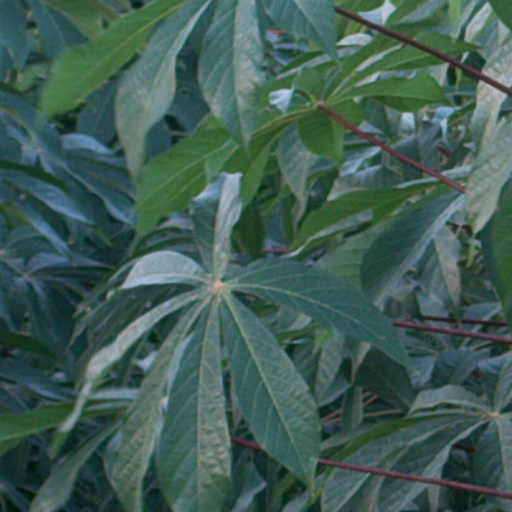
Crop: cassava